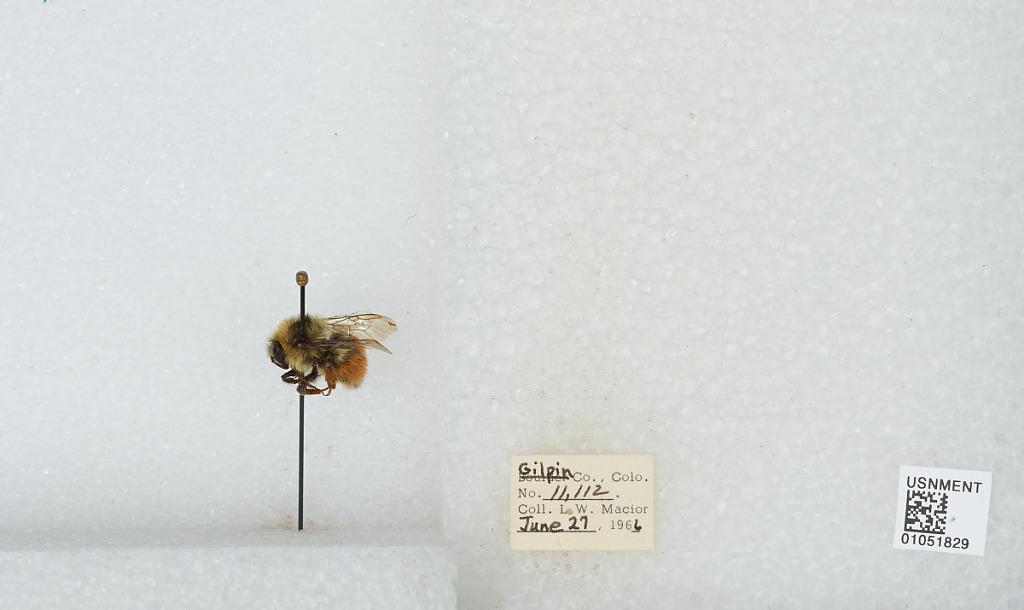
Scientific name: Bombus (Pyrobombus) bifarius Cresson
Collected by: L. Macior
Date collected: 1966-6-27
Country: United States
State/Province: Colorado
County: Gilpin
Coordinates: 39.86, -105.52